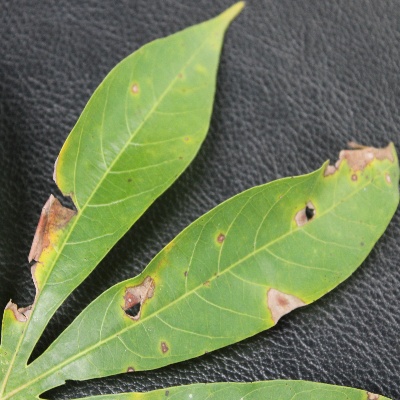
Crop: Cassava
Condition: brown spot